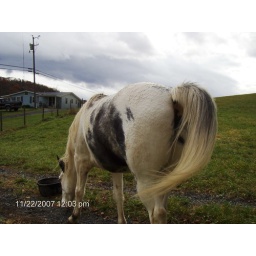
Spot 8 year old stallion. Him and Blaze live in the field across the road from my home.